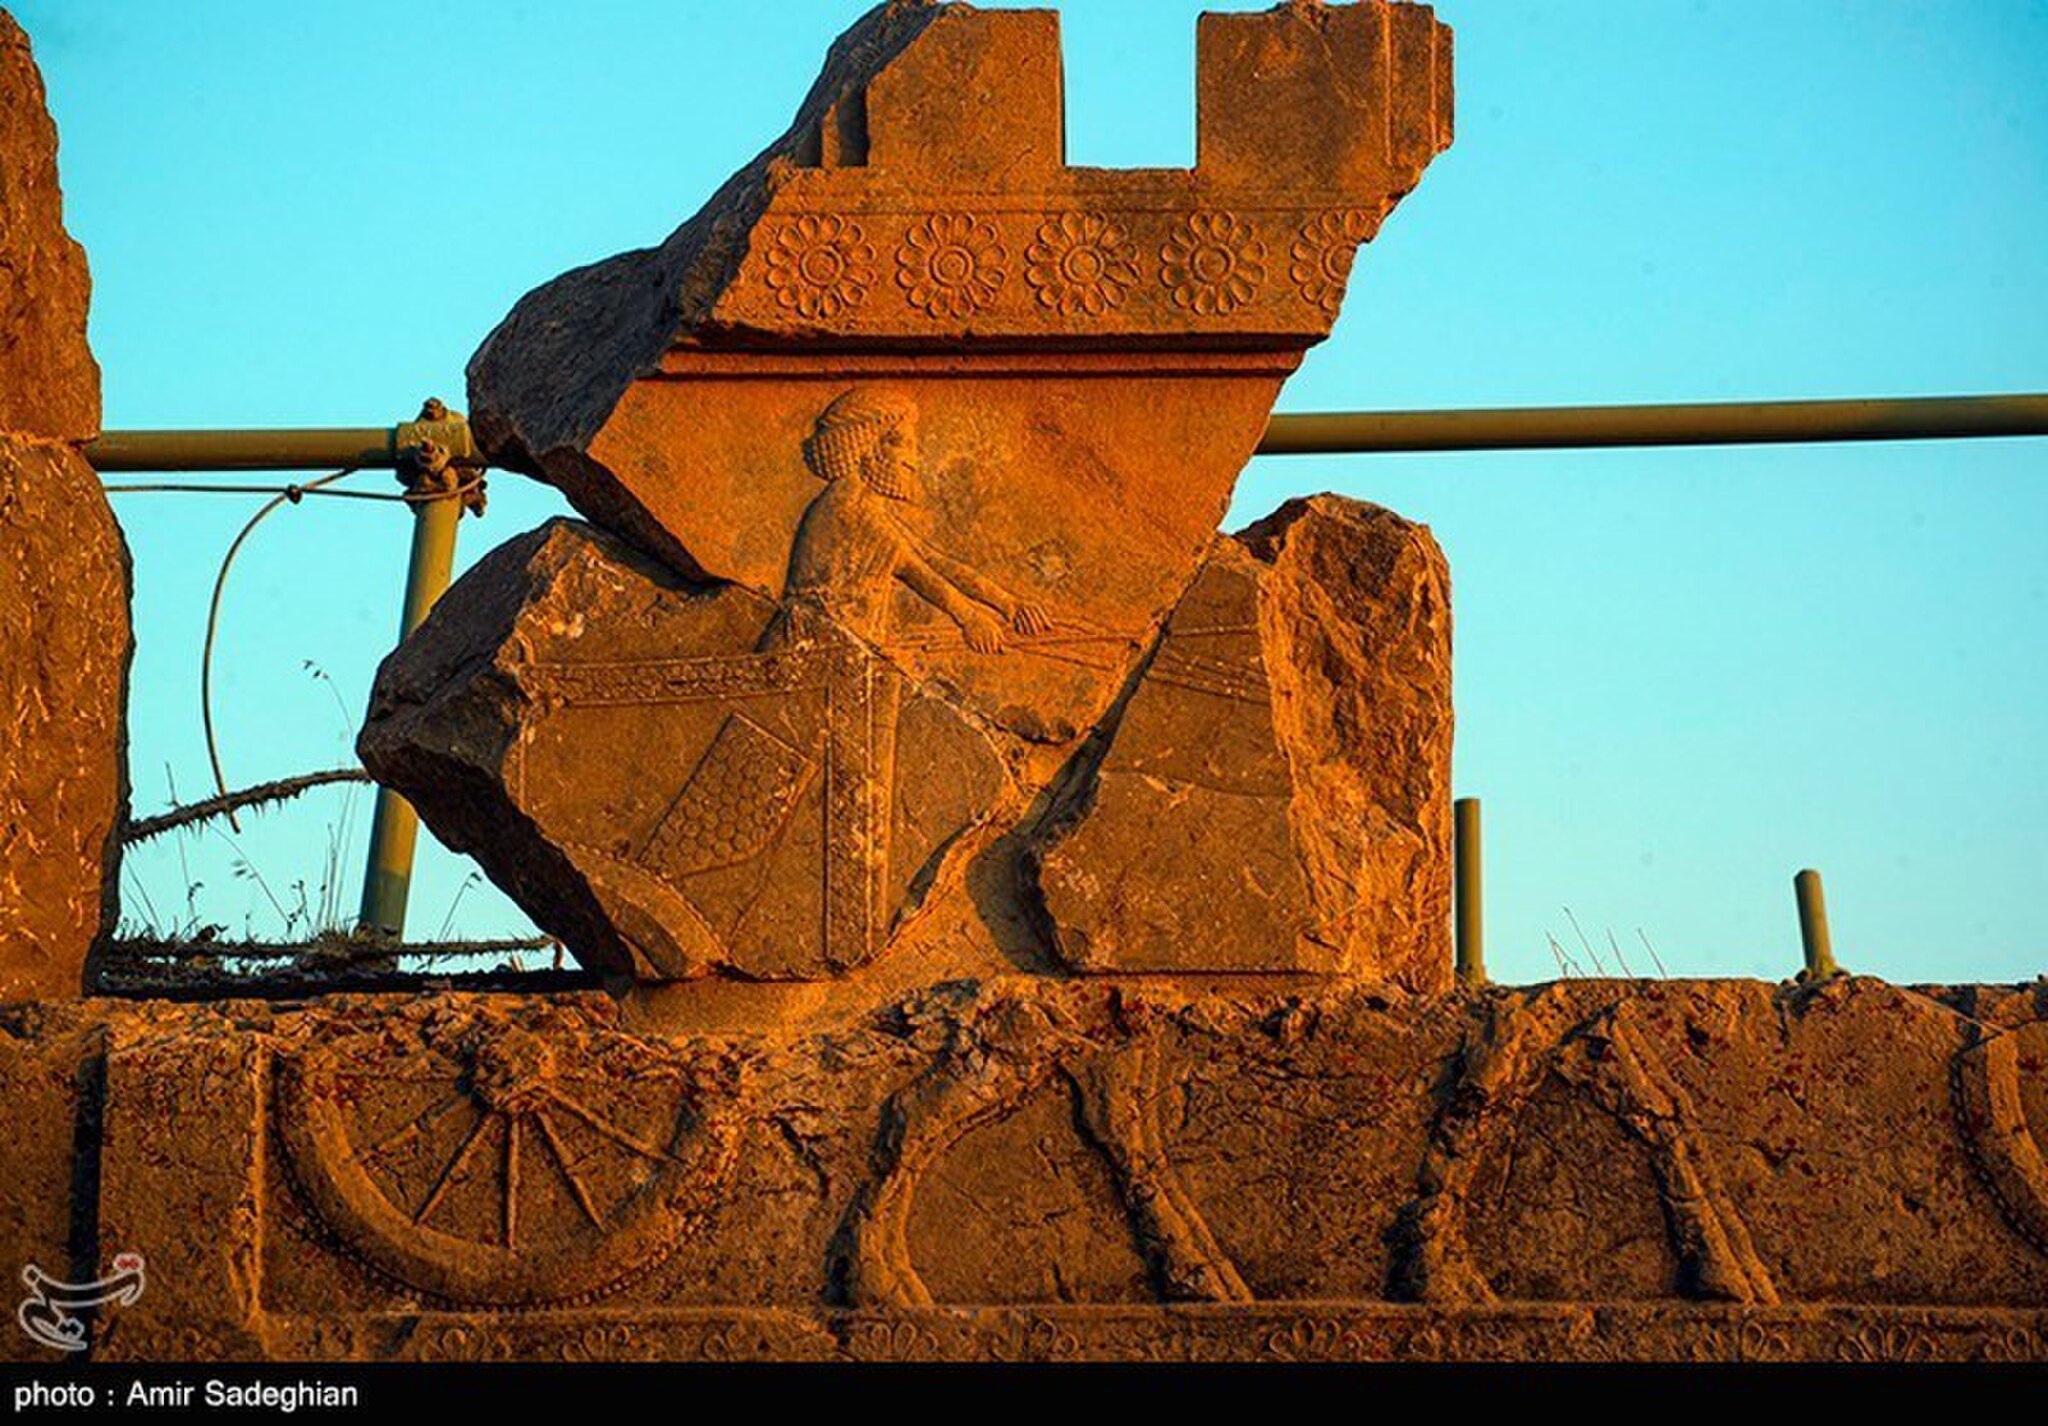
Title: Persepolis2020-09-26 5
Description: Persepolis in 2020
Date: 2020-09-26
Categories: License review needed, Tasnimnews review needed, 2020 in Persepolis, Photos by Amir Sadeghian for Tasnim News Agency, Photos from Tasnim News Agency